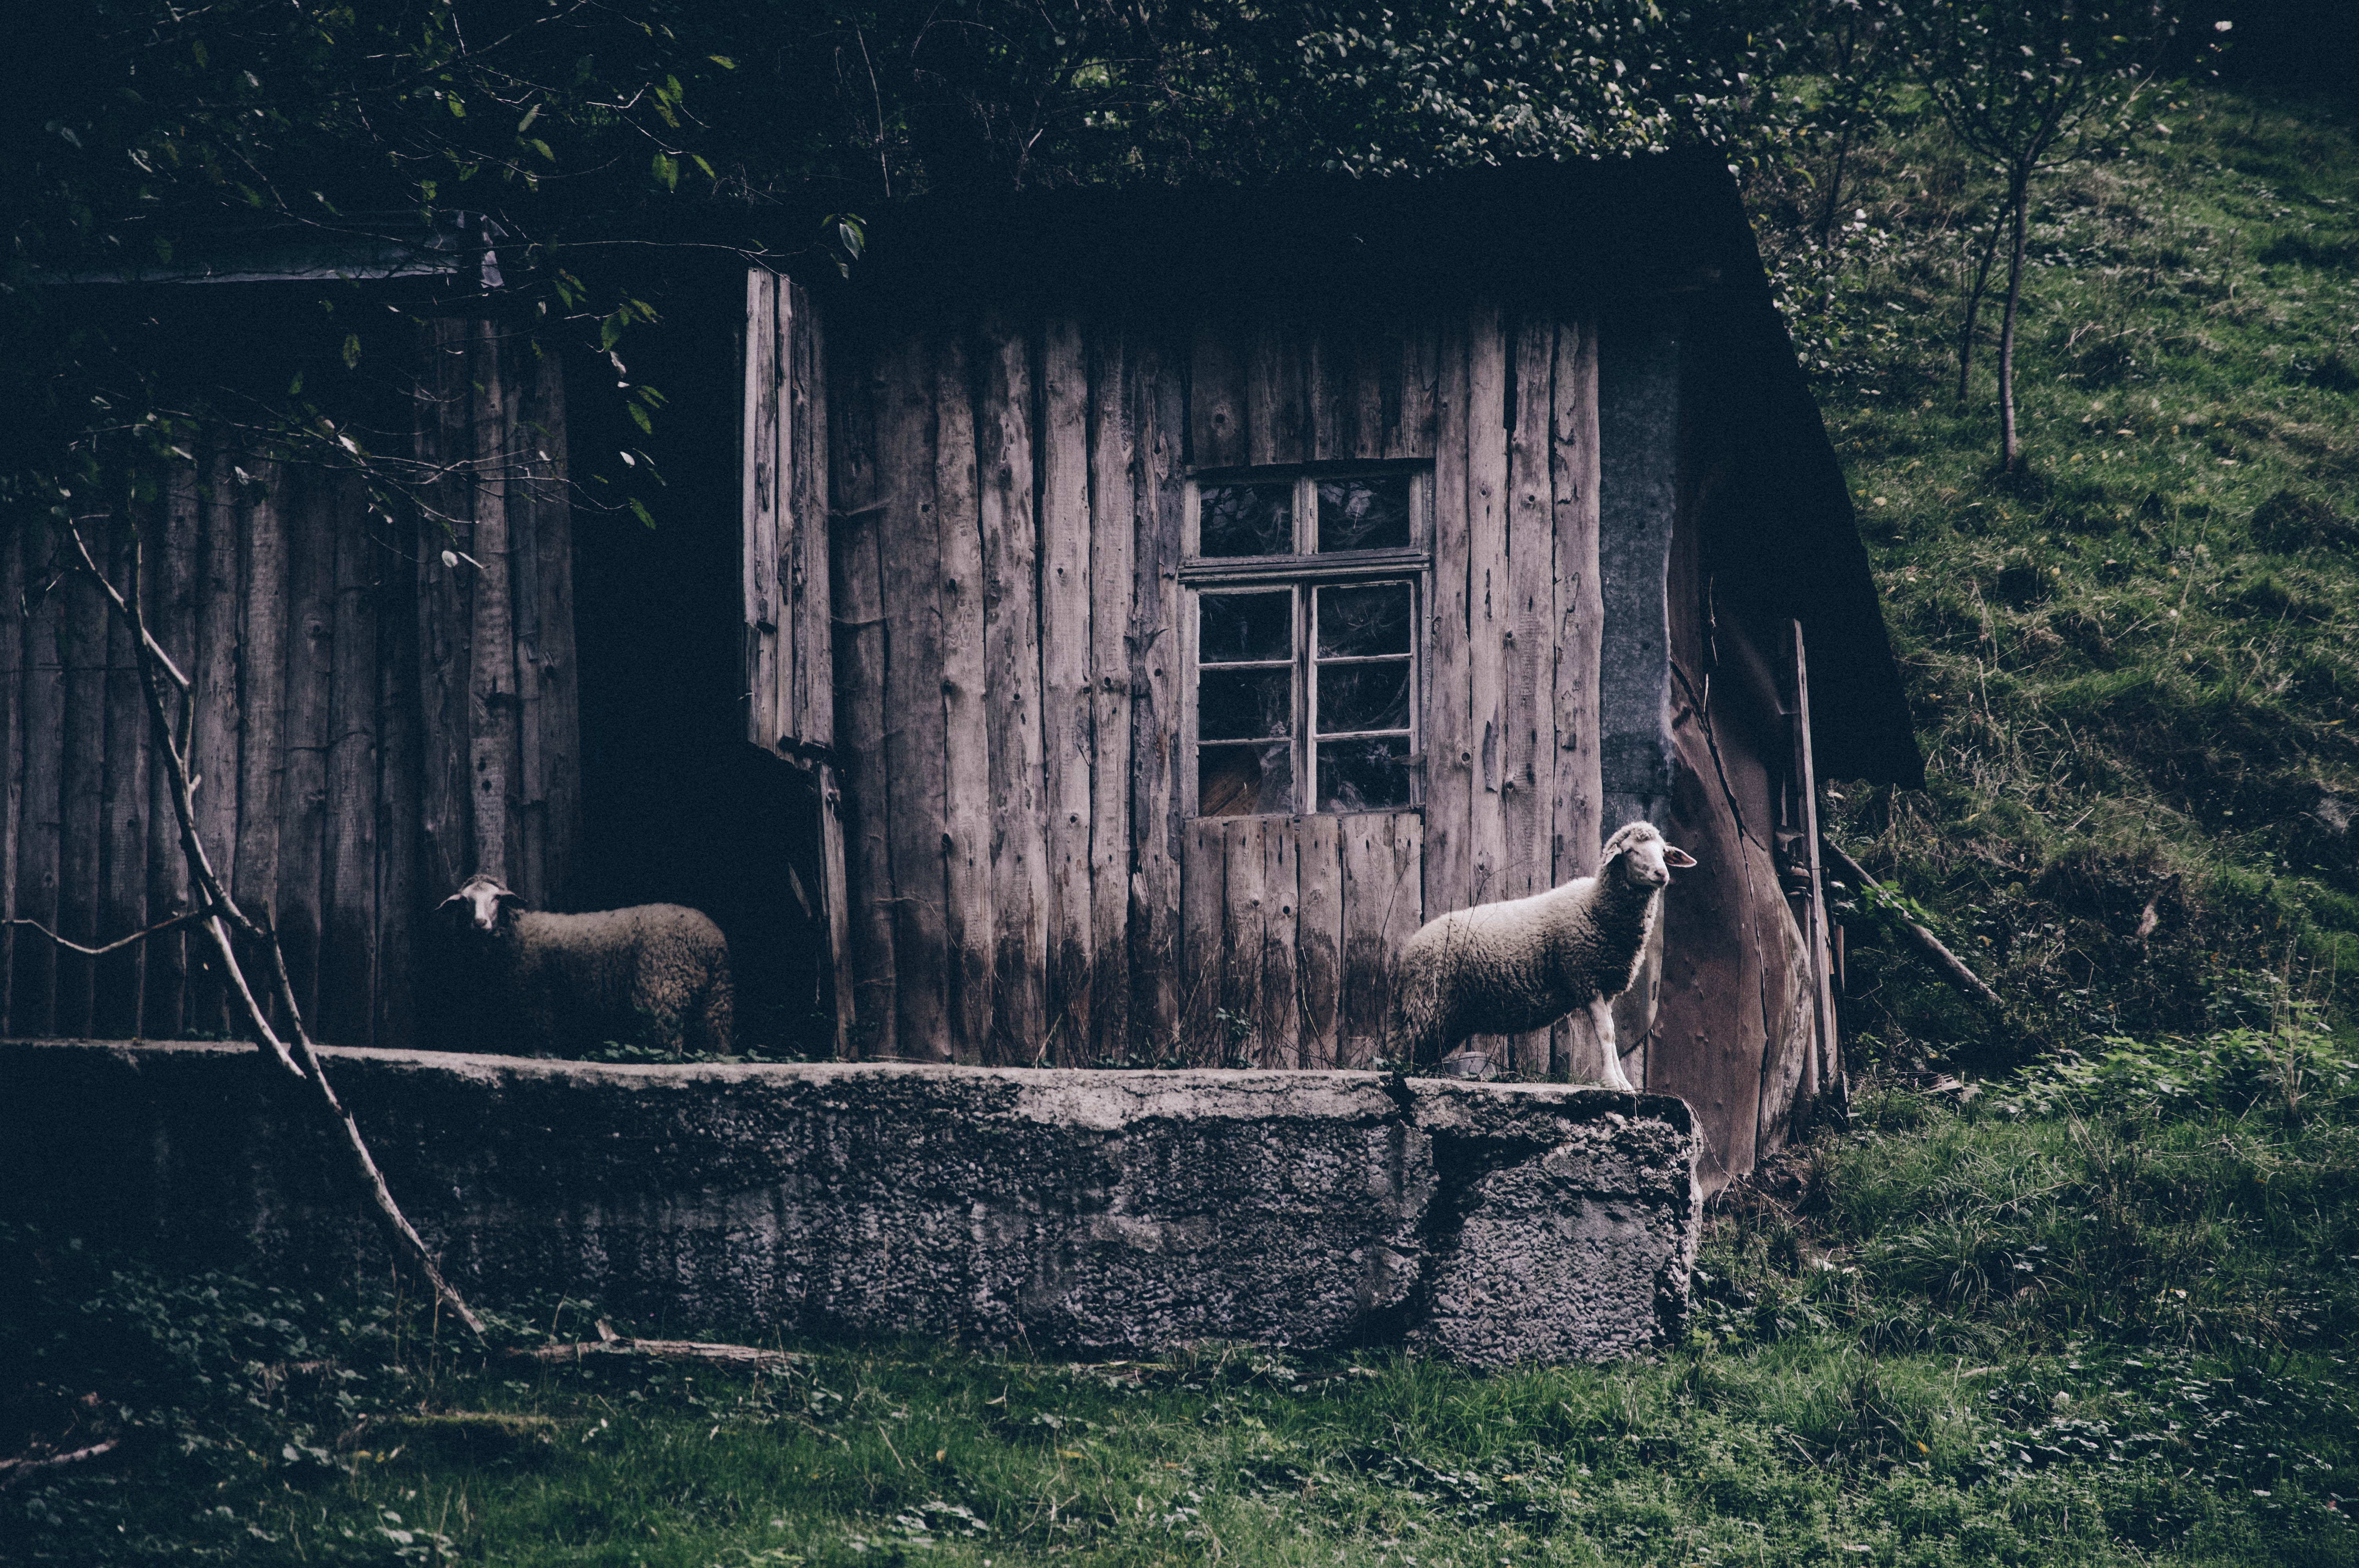
nature, grass, cabin, horse, sheep, abandoned, darkness, outdoors, animals, rural area, horse like mammal